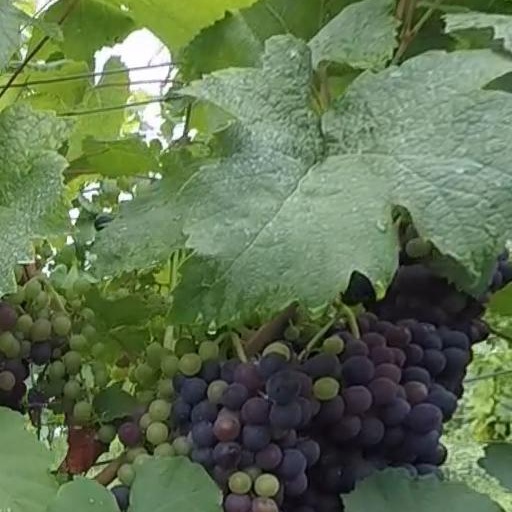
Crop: grape